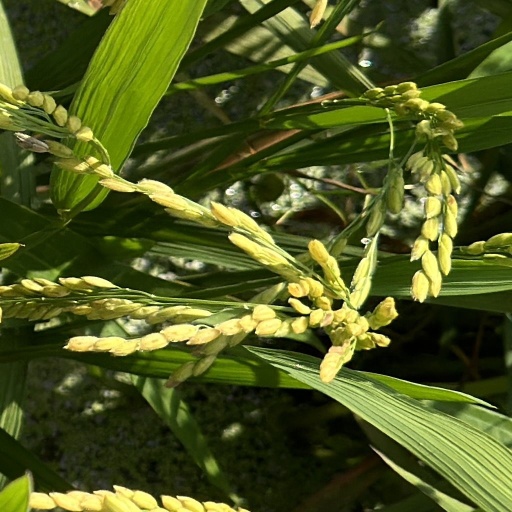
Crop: rice